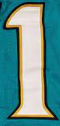
Number: 1